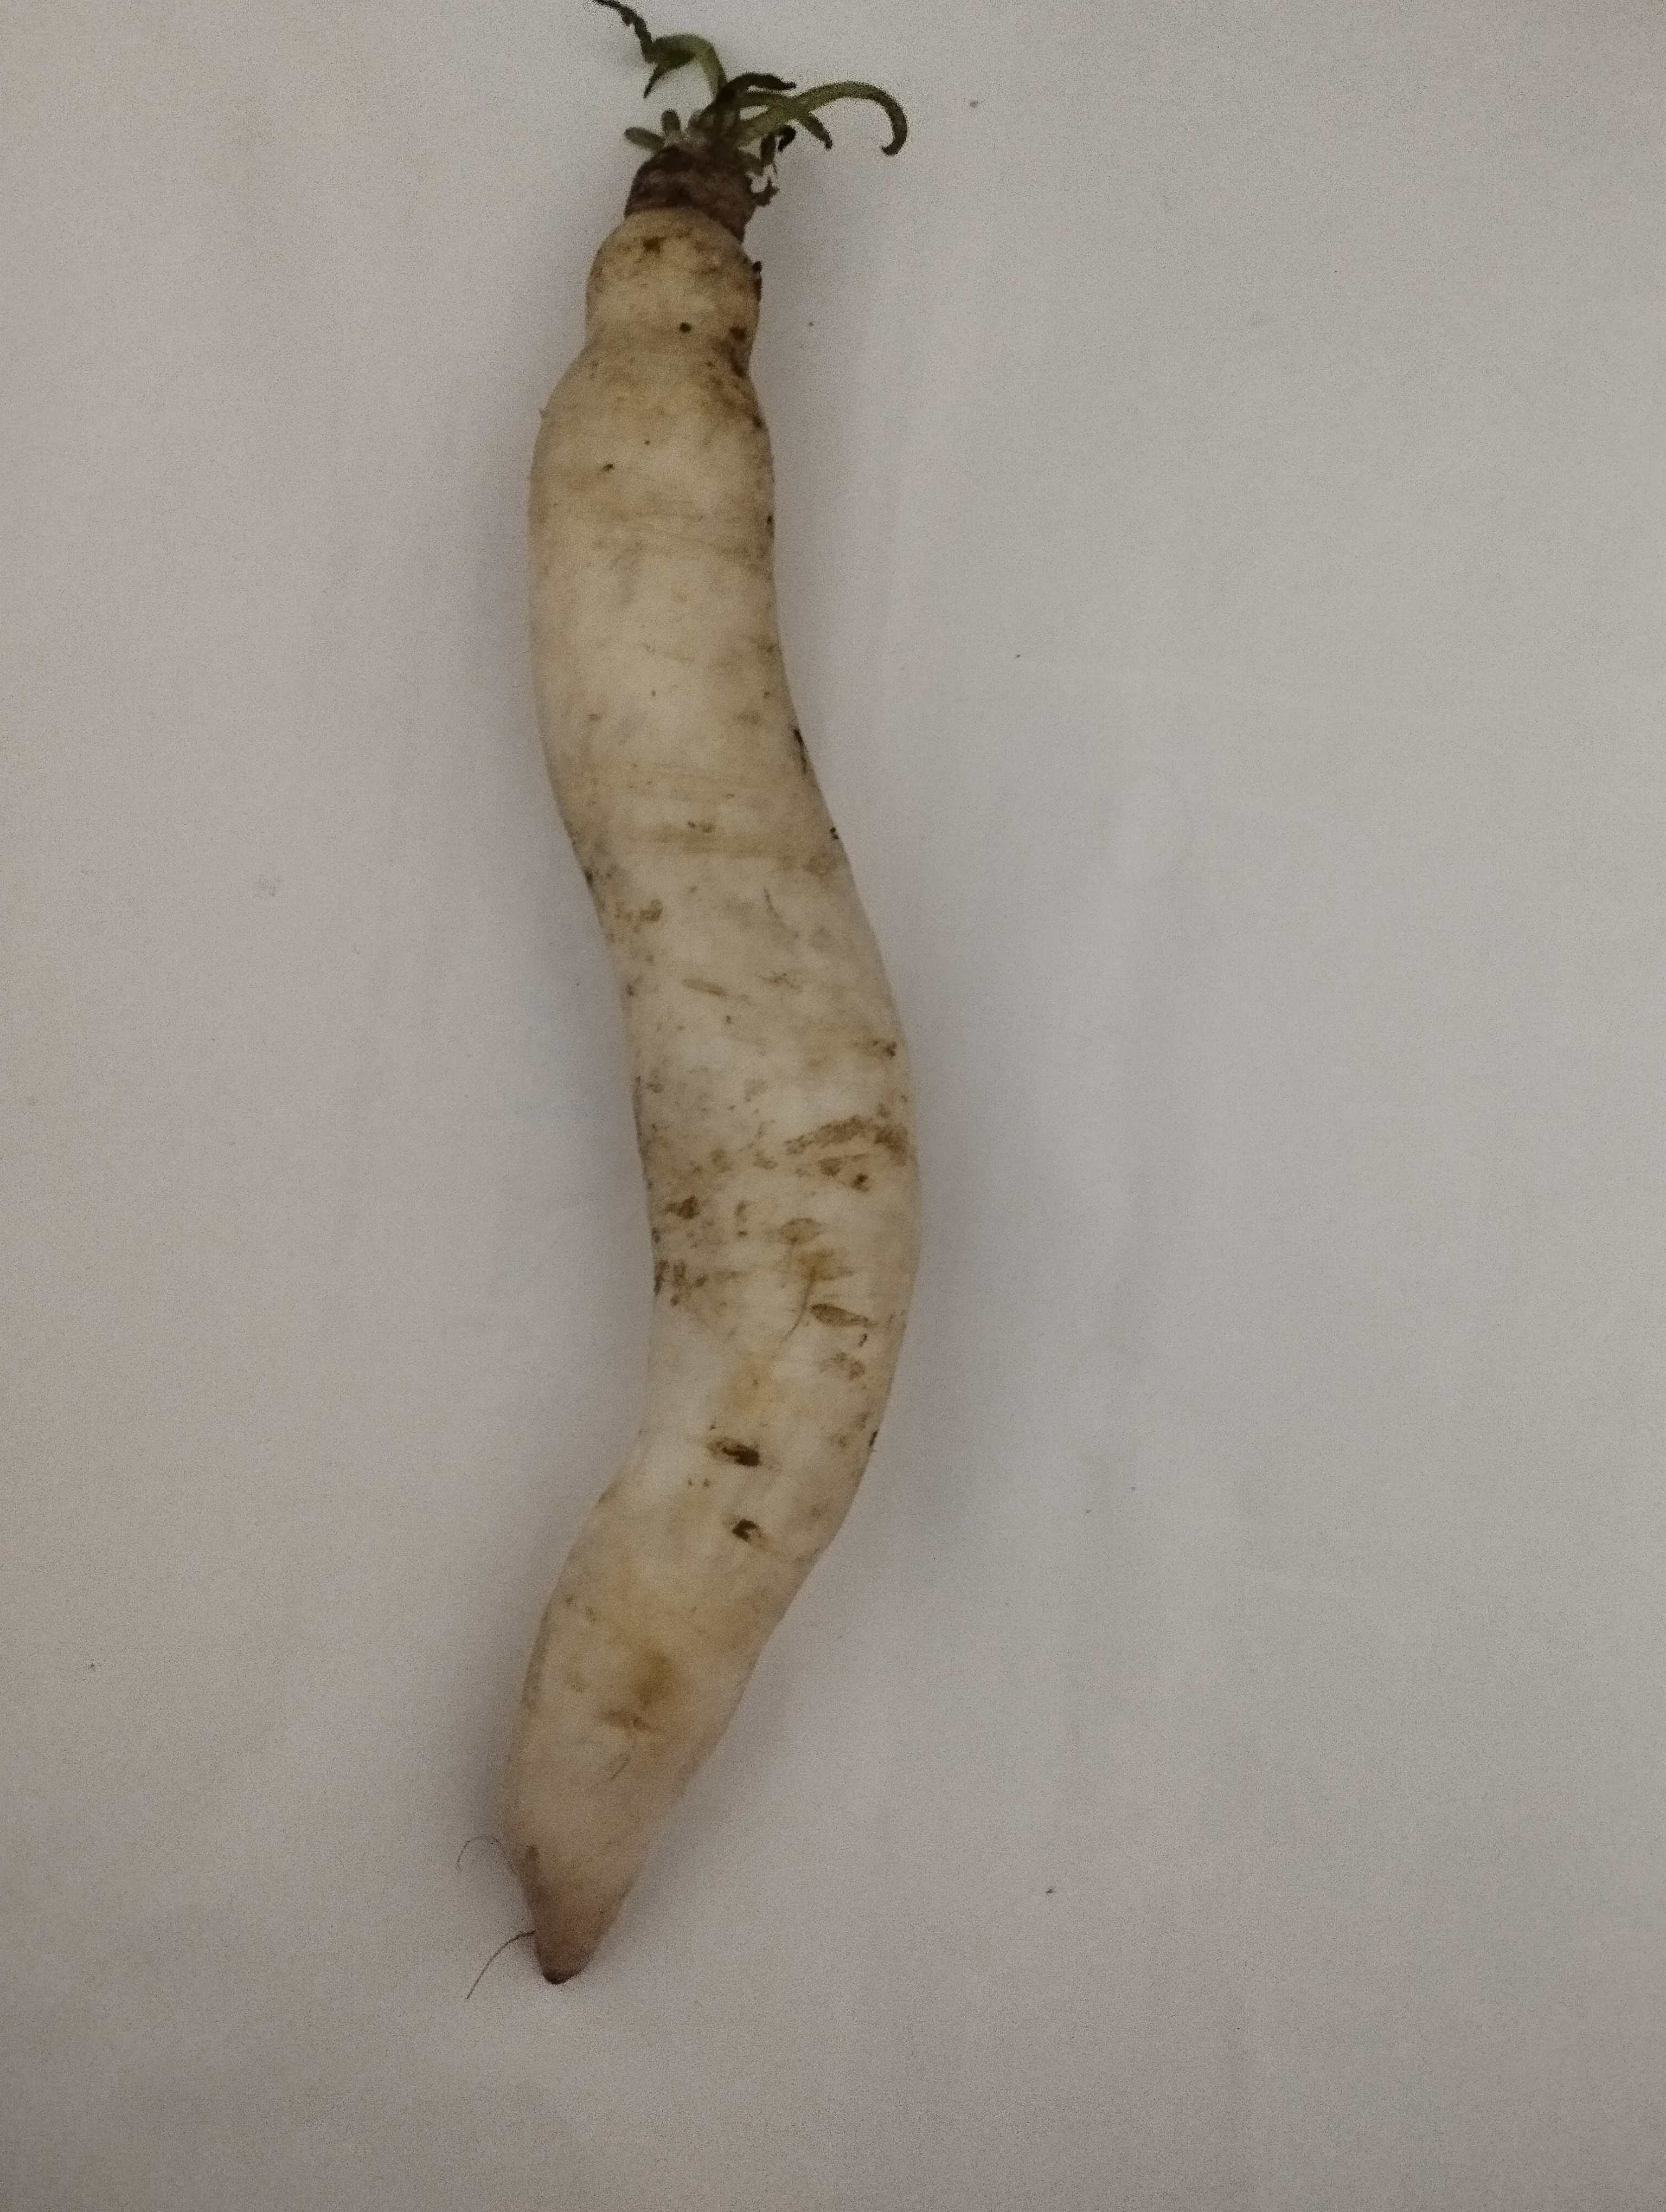
Label: Raphanus sativus